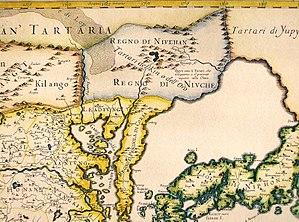
Pékin /pe.kɛ̃/, ou Beijing, est la capitale de la République populaire de Chine. Située dans le Nord-Est du pays, la municipalité de Pékin, d'une superficie de 16 800 km², est entourée par la province du Hebei ainsi que la municipalité de Tianjin. Pékin est considérée comme le centre politique et culturel de la Chine, tandis que Hong Kong et Shanghai dominent au niveau économique.